Thalía

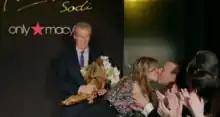
Thalía kissing her husband, Tommy Mottola at her Macy's Thalía Collection

Thalía was in a relationship with actor Fernando Colunga from 1995 to 1996 while they appeared on the series "María la del Barrio". Thalía married music executive Tommy Mottola on 2 December 2000. The couple have two children, a daughter born in October 2007, and a son born in June 2011. Thalía has stated in her autobiography and elsewhere that she is religious and believes profoundly in God. She began studying Kabbalah in 2002, using many of its symbols in the artwork of her album "El Sexto Sentido". In 2015 she accidentally revealed during an interview that she had multiple miscarriages which caused her depression and were some of the hardest times in her life. In 2008, Thalía was estimated as one of the wealthiest Mexican female artists, with a net worth of over US$100 million according to "Mira!" magazine.